Louis Hector Leroux

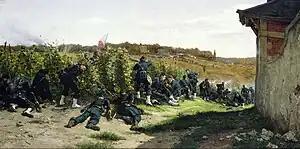
Berne-Bellecour, " Les Tirailleurs de la Seine au combat de Rueil-Malmaison" (1875), depicting the engagement in which Leroux was wounded

In 1870, Leroux, residing in Rome, happened to be back in France on a visit when the Franco-Prussian War broke out. He served in the Francs-tireurs de la Seine alongside fellow artists Étienne-Prosper Berne-Bellecour, , Alexandre-Louis Leloir, Jehan Georges Vibert, , and the sculptor Joseph Cuvelier. "They fought bravely at Malmaison" in the Battle of Buzenval, where "Leroux had his leg broken by a projectile." Berne-Bellecour depicted the engagement in a painting made five years later.